Pope Benedict IX

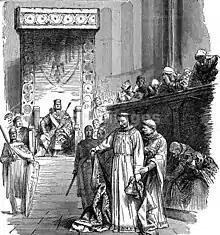
19th-century illustration of the Council of Sutri

Benedict IX soon regretted his resignation and returned to Rome, taking the city and remaining on the throne until July 1046, although Gregory VI continued to be recognized as the true pope. At the time, Sylvester III also reasserted his claim. A number of influential clergy and laity besought Emperor Henry III to cross the Alps and restore order. Henry intervened, and at the Council of Sutri in December 1046, Benedict IX and Sylvester III were declared deposed while Gregory VI was encouraged to resign because the arrangement he had entered into with Benedict was considered simoniacal; that is, to have been paid for. A German, Clement II, was chosen to succeed Gregory VI. Benedict IX had not attended the council and did not accept his deposition.